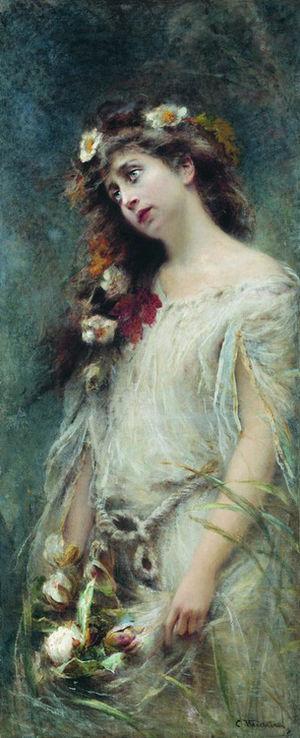
Constantin Egorovitch Makovski est un peintre russe, né à Moscou le 8 juin 1839 et mort à Saint-Pétersbourg le 17 septembre 1915. Comptant comme l'un des peintres les plus influents de sa génération, il participe au mouvement réaliste russe de la société des Ambulants et nombre de ses peintures représentent une vision idéaliste de la vie en Russie. Son neveu Alexandre Makovski était également peintre et membre de la société des Ambulants. De même que ses frères Vladimir et Nikolaï et sa sœur Alexandra Makovskaïa.